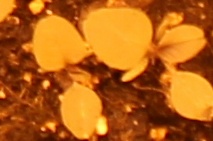
Label: Redroot Pigweed